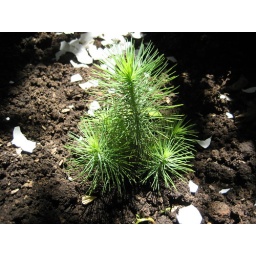
I Love nature, I planted this little pine tree in my garden waiting for it to grow strong and healthy.